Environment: real
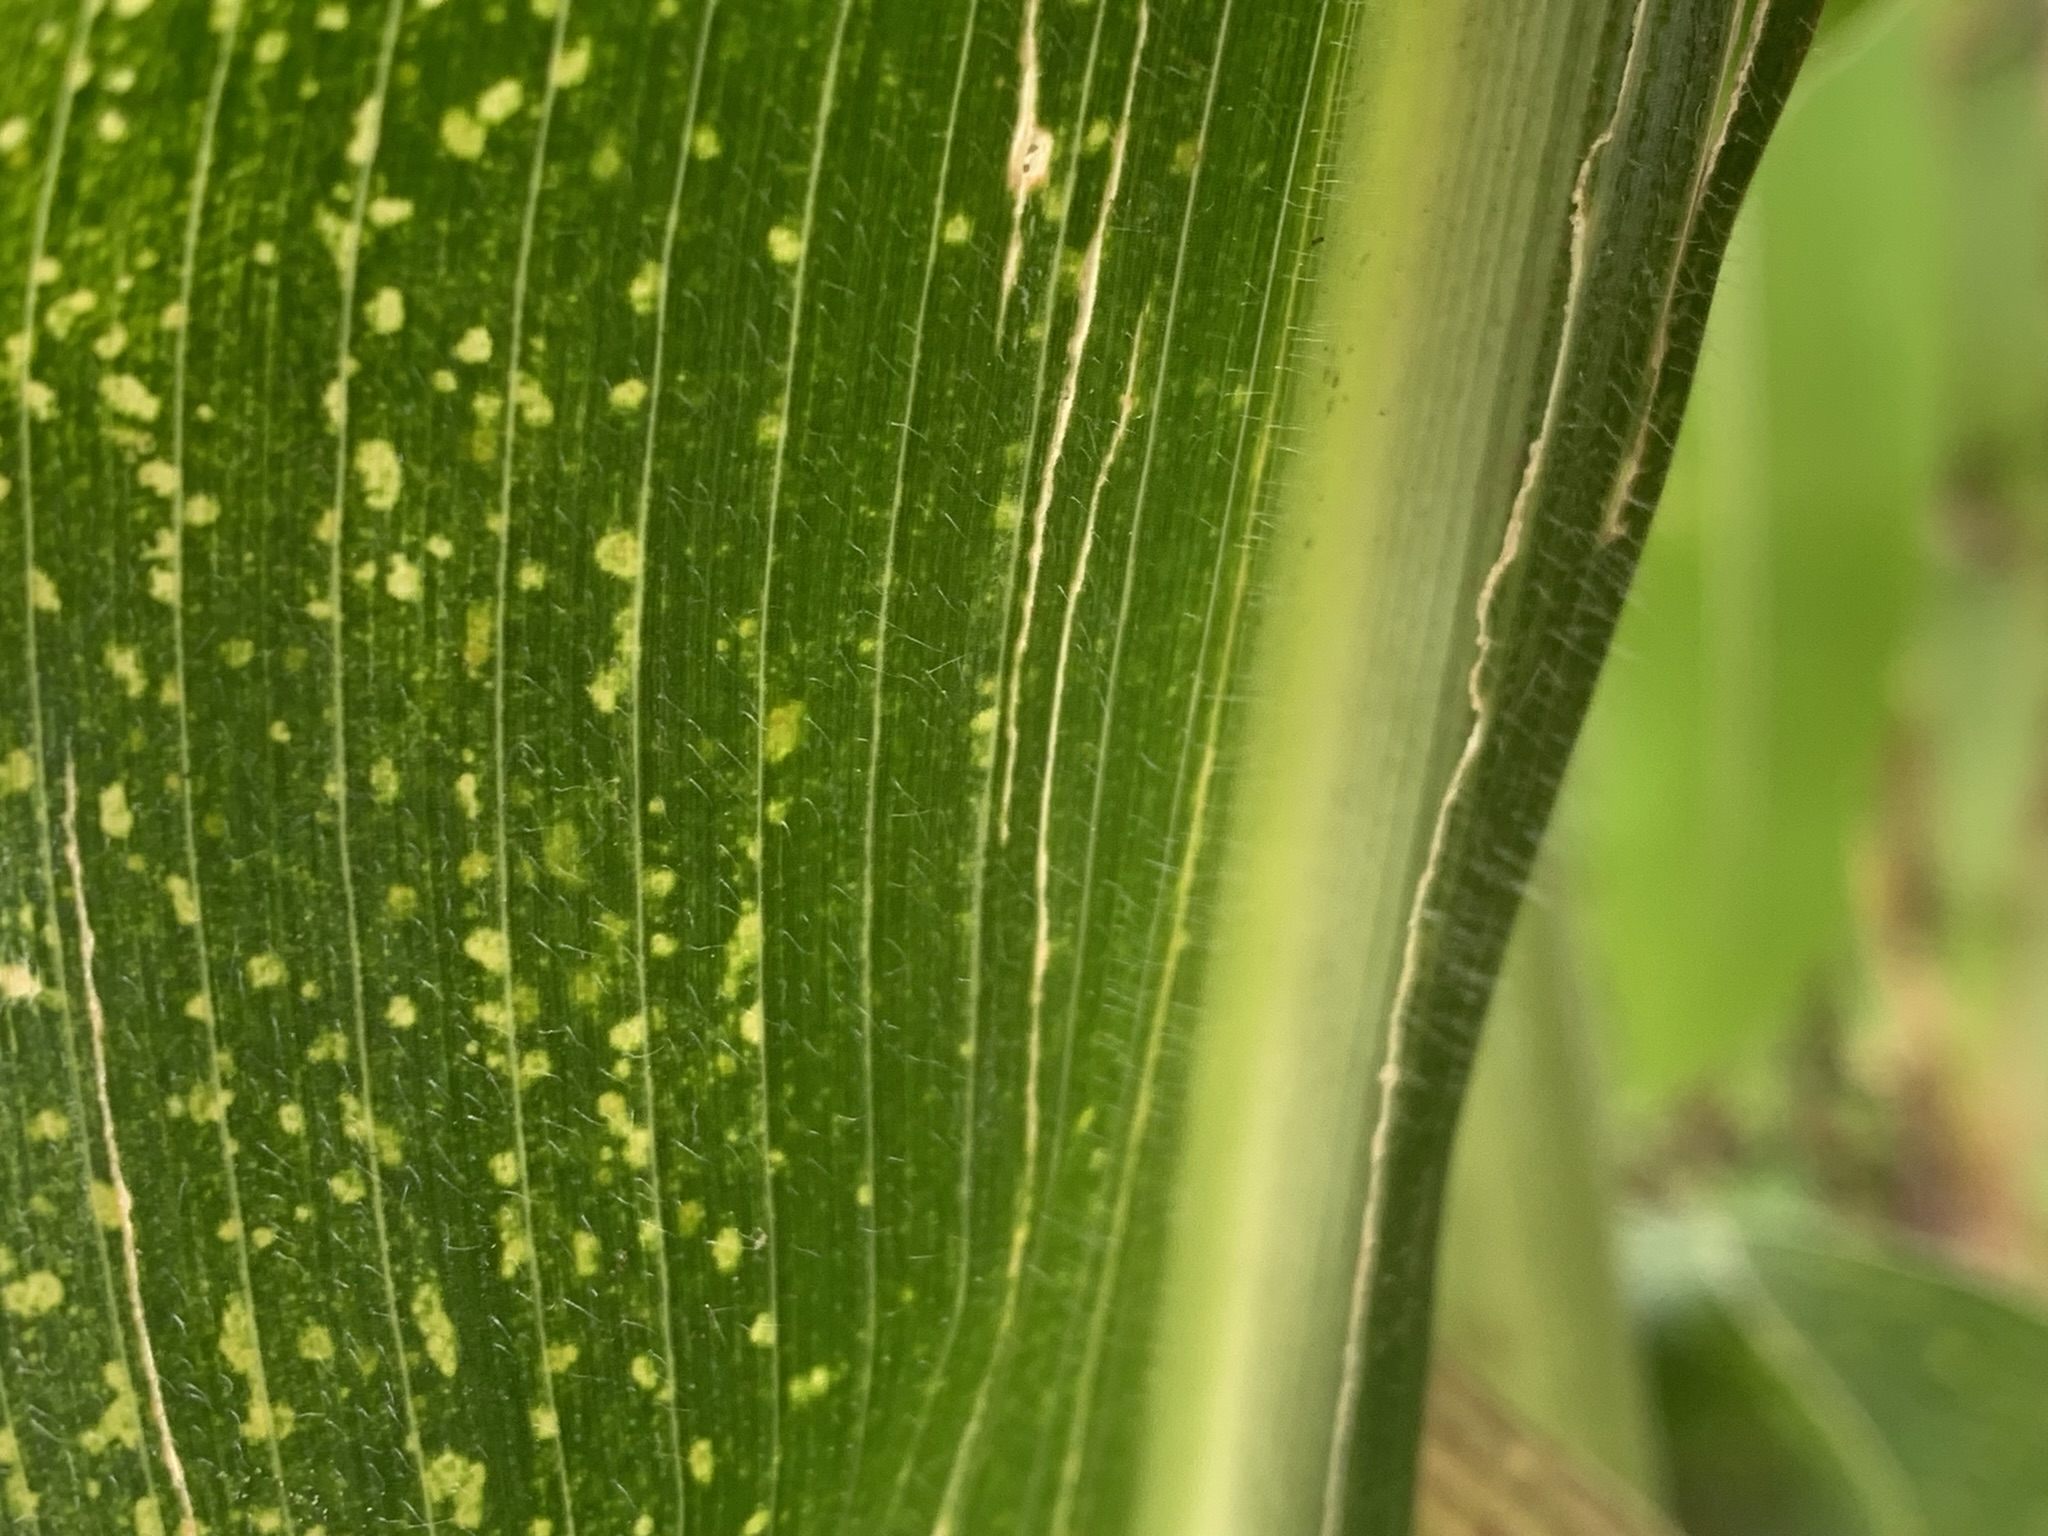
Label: lethal_necrosis